Zakhar Prilepin

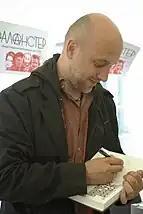
Prilepin at the 6 Moscow International Book Festival in 2011

In 1999, due to financial difficulties, Prilepin left OMON and got a job as a journalist at the Nizhny Novgorod newspaper "Delo". He published under many pseudonyms, the most famous of which is Eugene Lavlinsky. In 2000, he became the editor of the newspaper. At the same time, Prilepin began to work on his first novel, "The Pathologies".